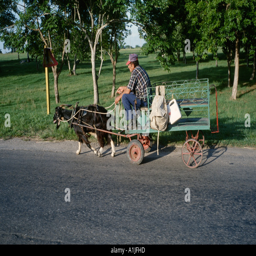
country rides in a goat pulled cart